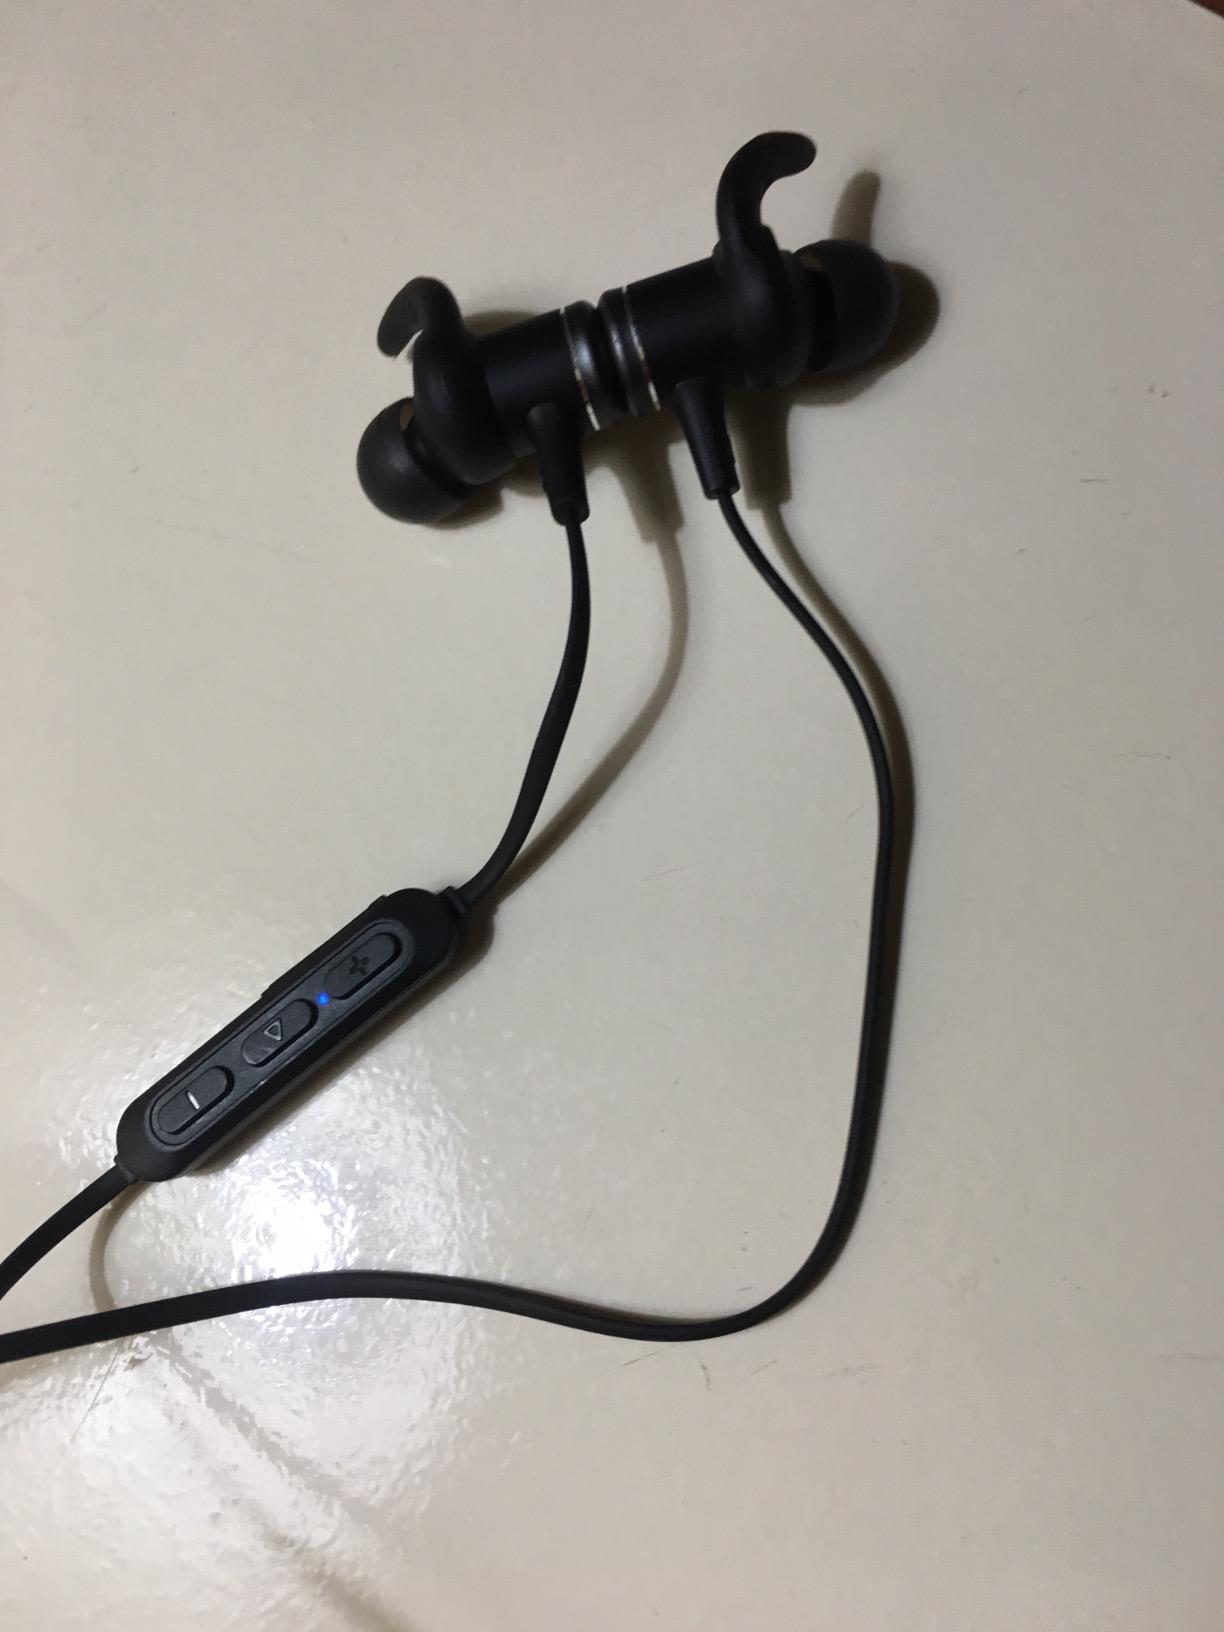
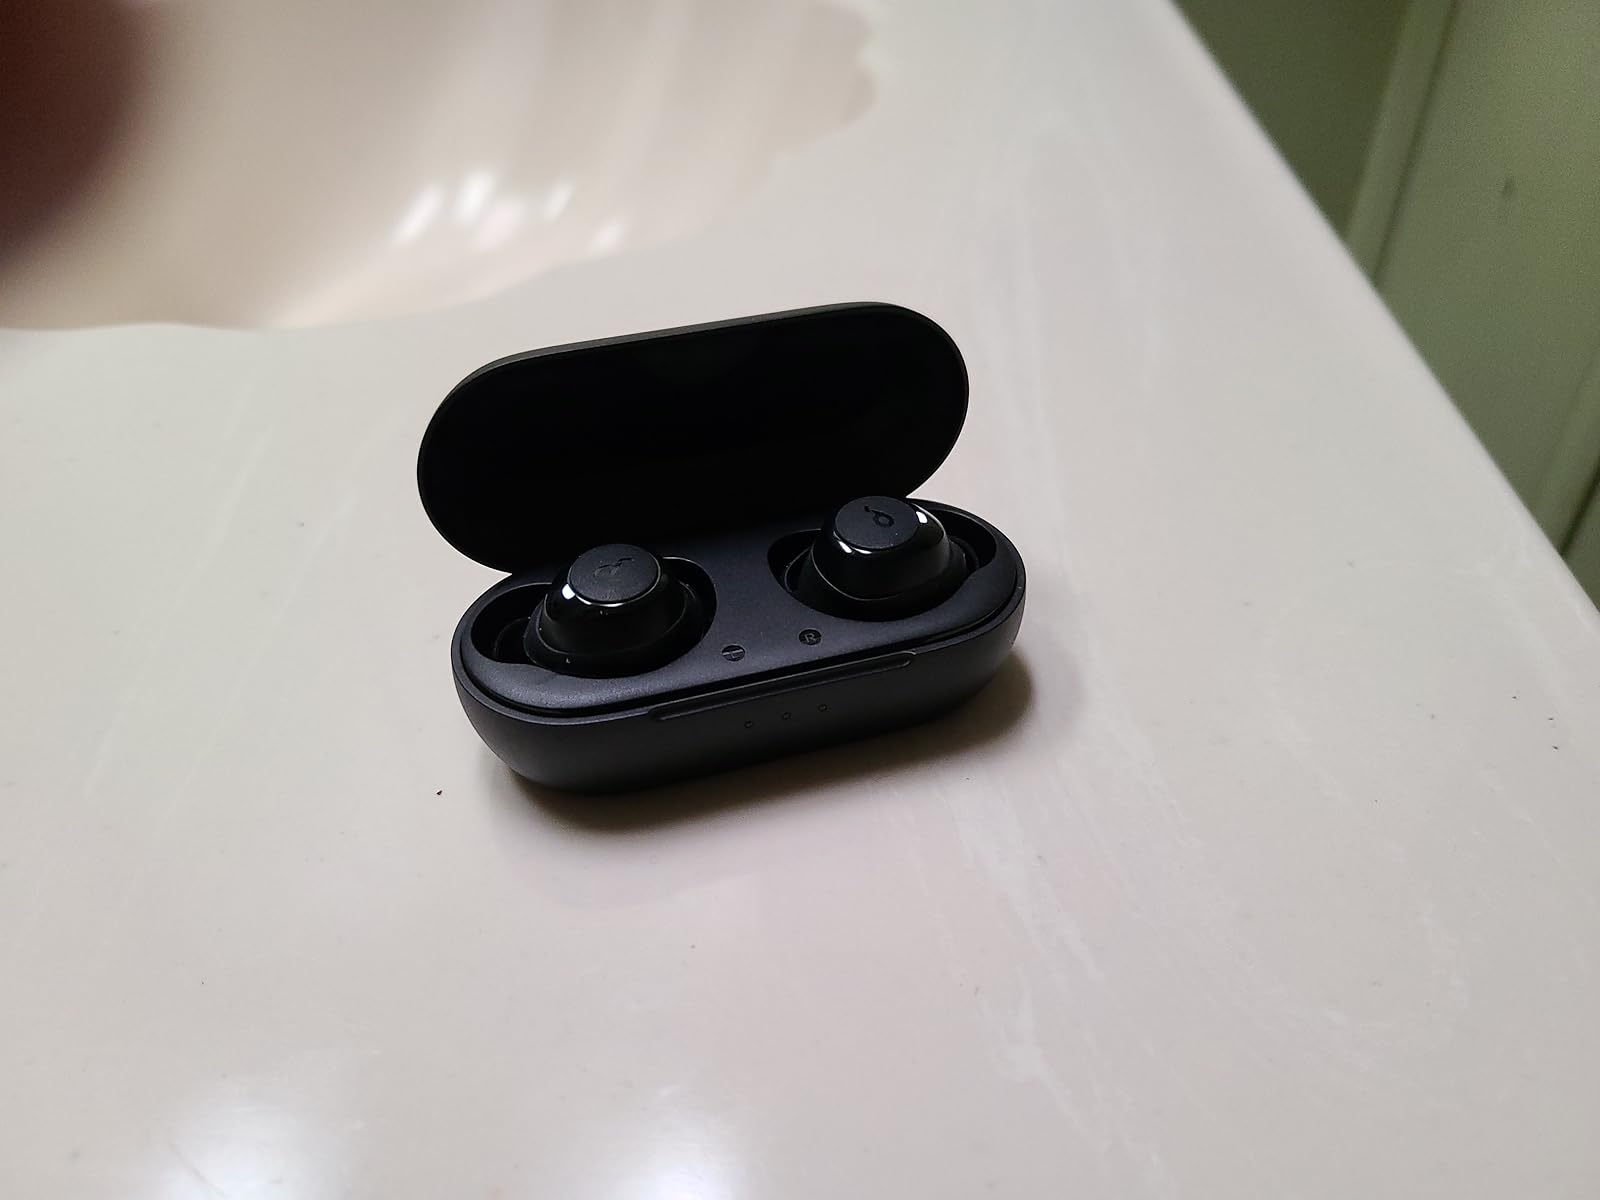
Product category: earbuds
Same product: no